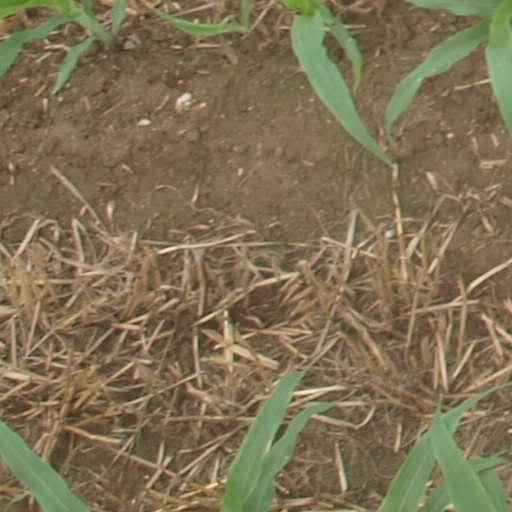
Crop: maize; corn